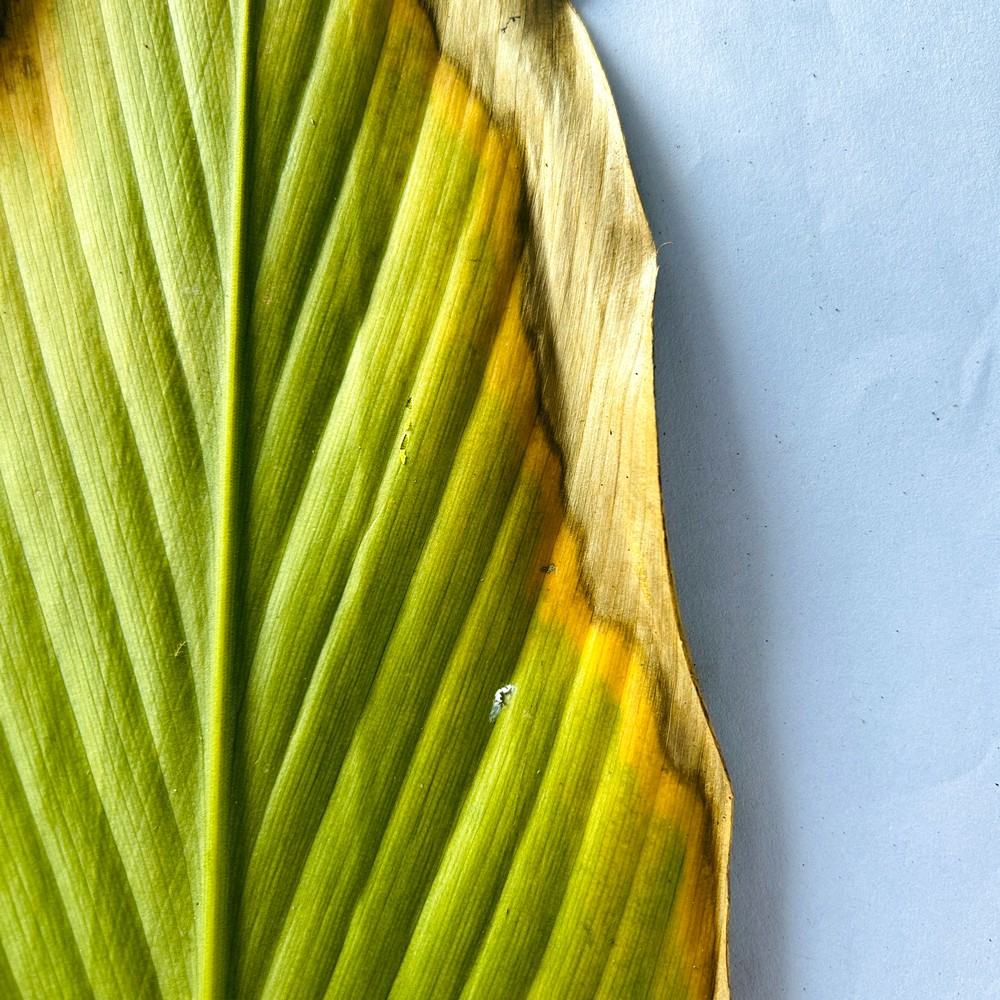
Label: Leaf Blotch